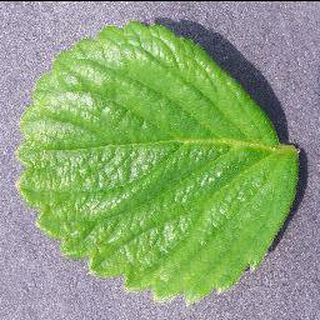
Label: healthy_strawberry